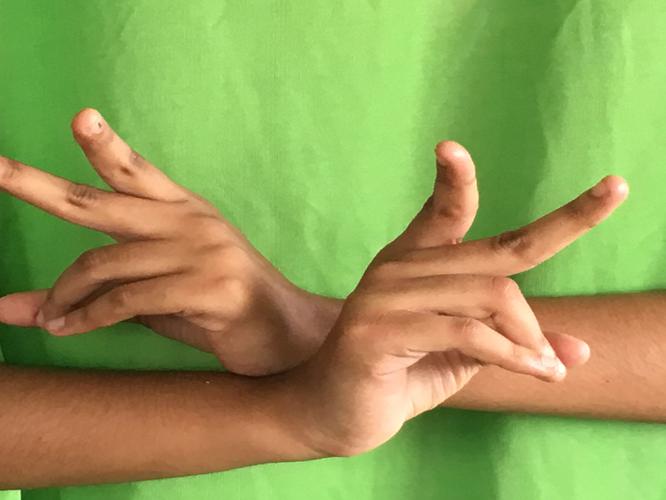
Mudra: Kartariswastika
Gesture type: double_hand